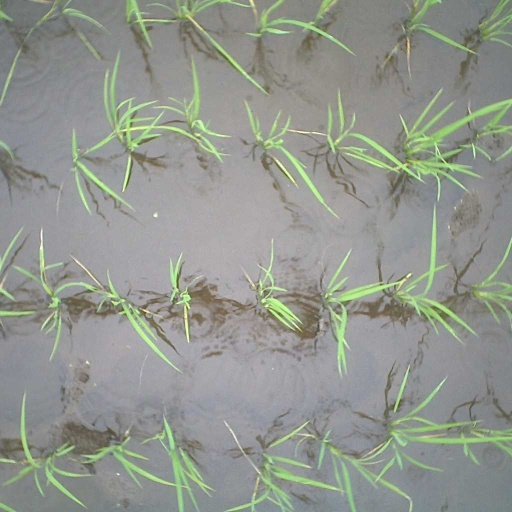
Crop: rice